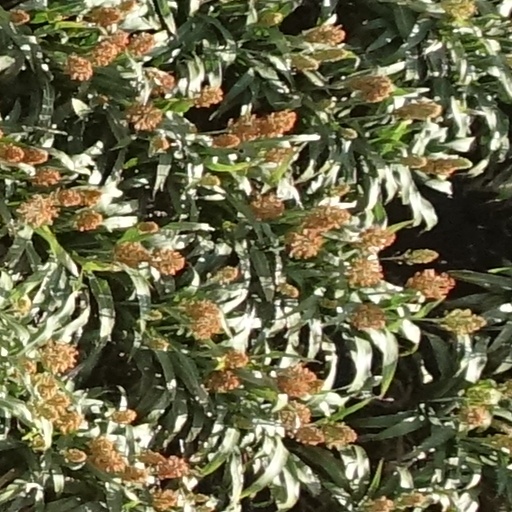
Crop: sorghum